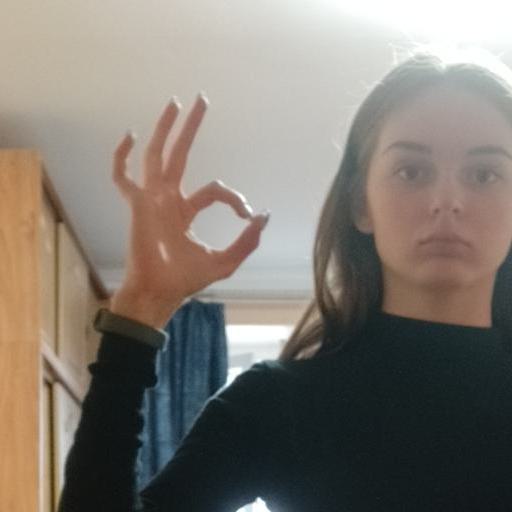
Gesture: ok